John Gast (painter)

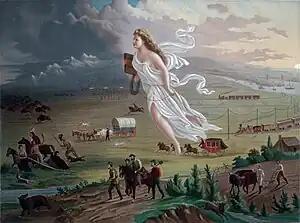
"American Progress", 1872

John Gast (21 December 1842 in Berlin, Prussia – 26 July 1896 in Brooklyn) was a Prussian-born American painter and lithographer.